Leon Keer

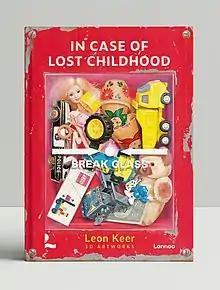
2020 book release "In Case of Lost Childhood" by Leon Keer

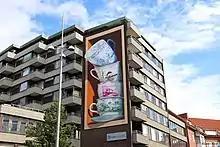
Leon Keer mural in Helsingborg.

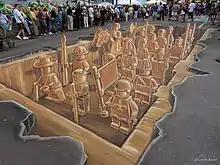
3D streetpainting of a Lego terracotta army

Leon Keer designs and creates 2-D, 3-D and 4-D street art in the Netherlands and abroad. The 3-D Lego terracotta army is one of those creations. It was painted at the 2011 international Sarasota Chalk Festival.